Lursakdi Sampatisiri

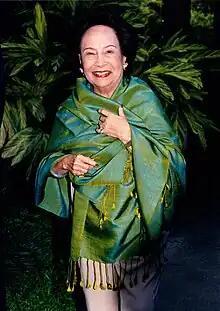
Thanpuying Lursakdi Sampatisiri in 1995

Thanpuying Lursakdi Sampatisiri (20 February 19199 November 2010) was the daughter of Nai Lert Sreshthaputa and the only heir of the business and real estate empire, founded in 1894, known as Nai Lert Group. As one of Thailand's most prominent businesswomen, Sampatisiri created one of the first international hotels in Bangkok, The Hilton International Bangkok at Lert Park. Since 2003 the hotel was known as Swissôtel Nai Lert Park Hotel, Bangkok, and was the flagship of the real estate portfolio of the group. After being sold in 2016 it is since 2018 a Mövenpick Hotels & Resorts as they reopened the property as a "holistic services medical centre" resort hotel.